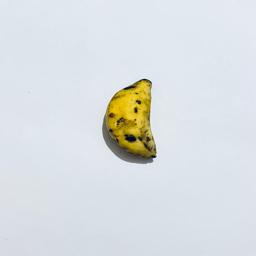
Banana variety: Sabri Kola